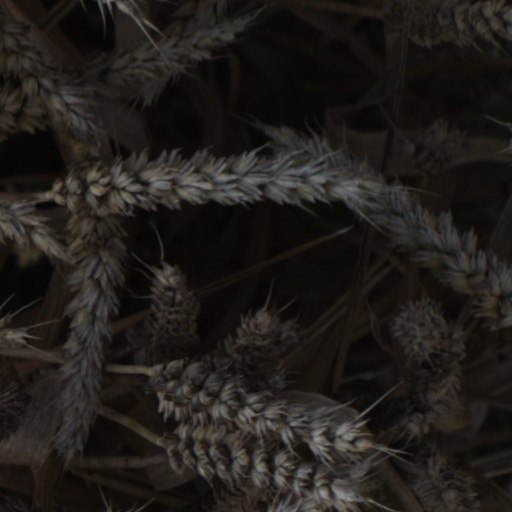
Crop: wheat